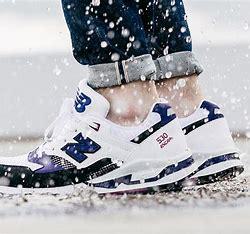
Brand: New
Model: Balance New Balance 530